Rangatira

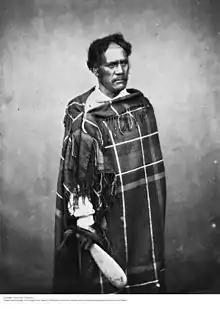
Īhāia Te Kirikūmara (died 1873), a 19th-century

In Māori culture, are tribal chiefs, the leaders (often hereditary)